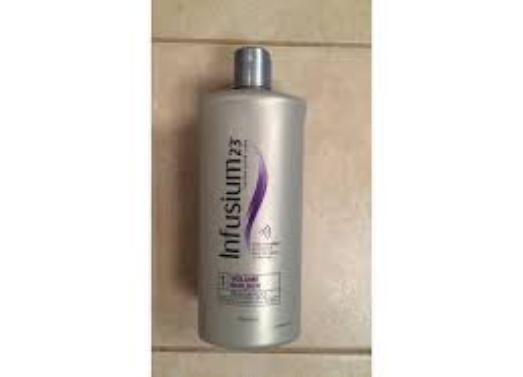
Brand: Infusium 23
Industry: Necessities